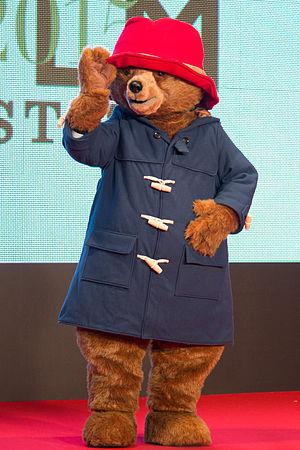
L'Ours Paddington est un ours de fiction créé par l'écrivain britannique Michael Bond dans une série de vingt-trois livres écrits de 1958 à 2012. L'auteur s'était inspiré d'un ours en peluche qu'il avait offert à sa femme pour Noël en 1956.